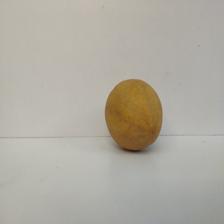
Size: Large